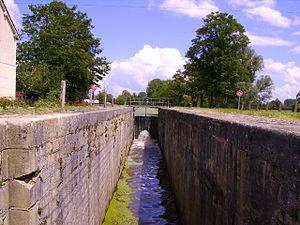
Ancienne écluse de Clairins, sur le canal de Berry à Saint Amand Montrond (Cher)
Saint-Amand-Montrond est une commune française, sous-préfecture, située dans le département du Cher, en région Centre-Val de Loire.
Le canal de Berry avait une longueur de 320 km. Réalisé entre 1808 et 1840, il a été utilisé jusqu'en 1945 puis a été déclassé et aliéné en 1955.